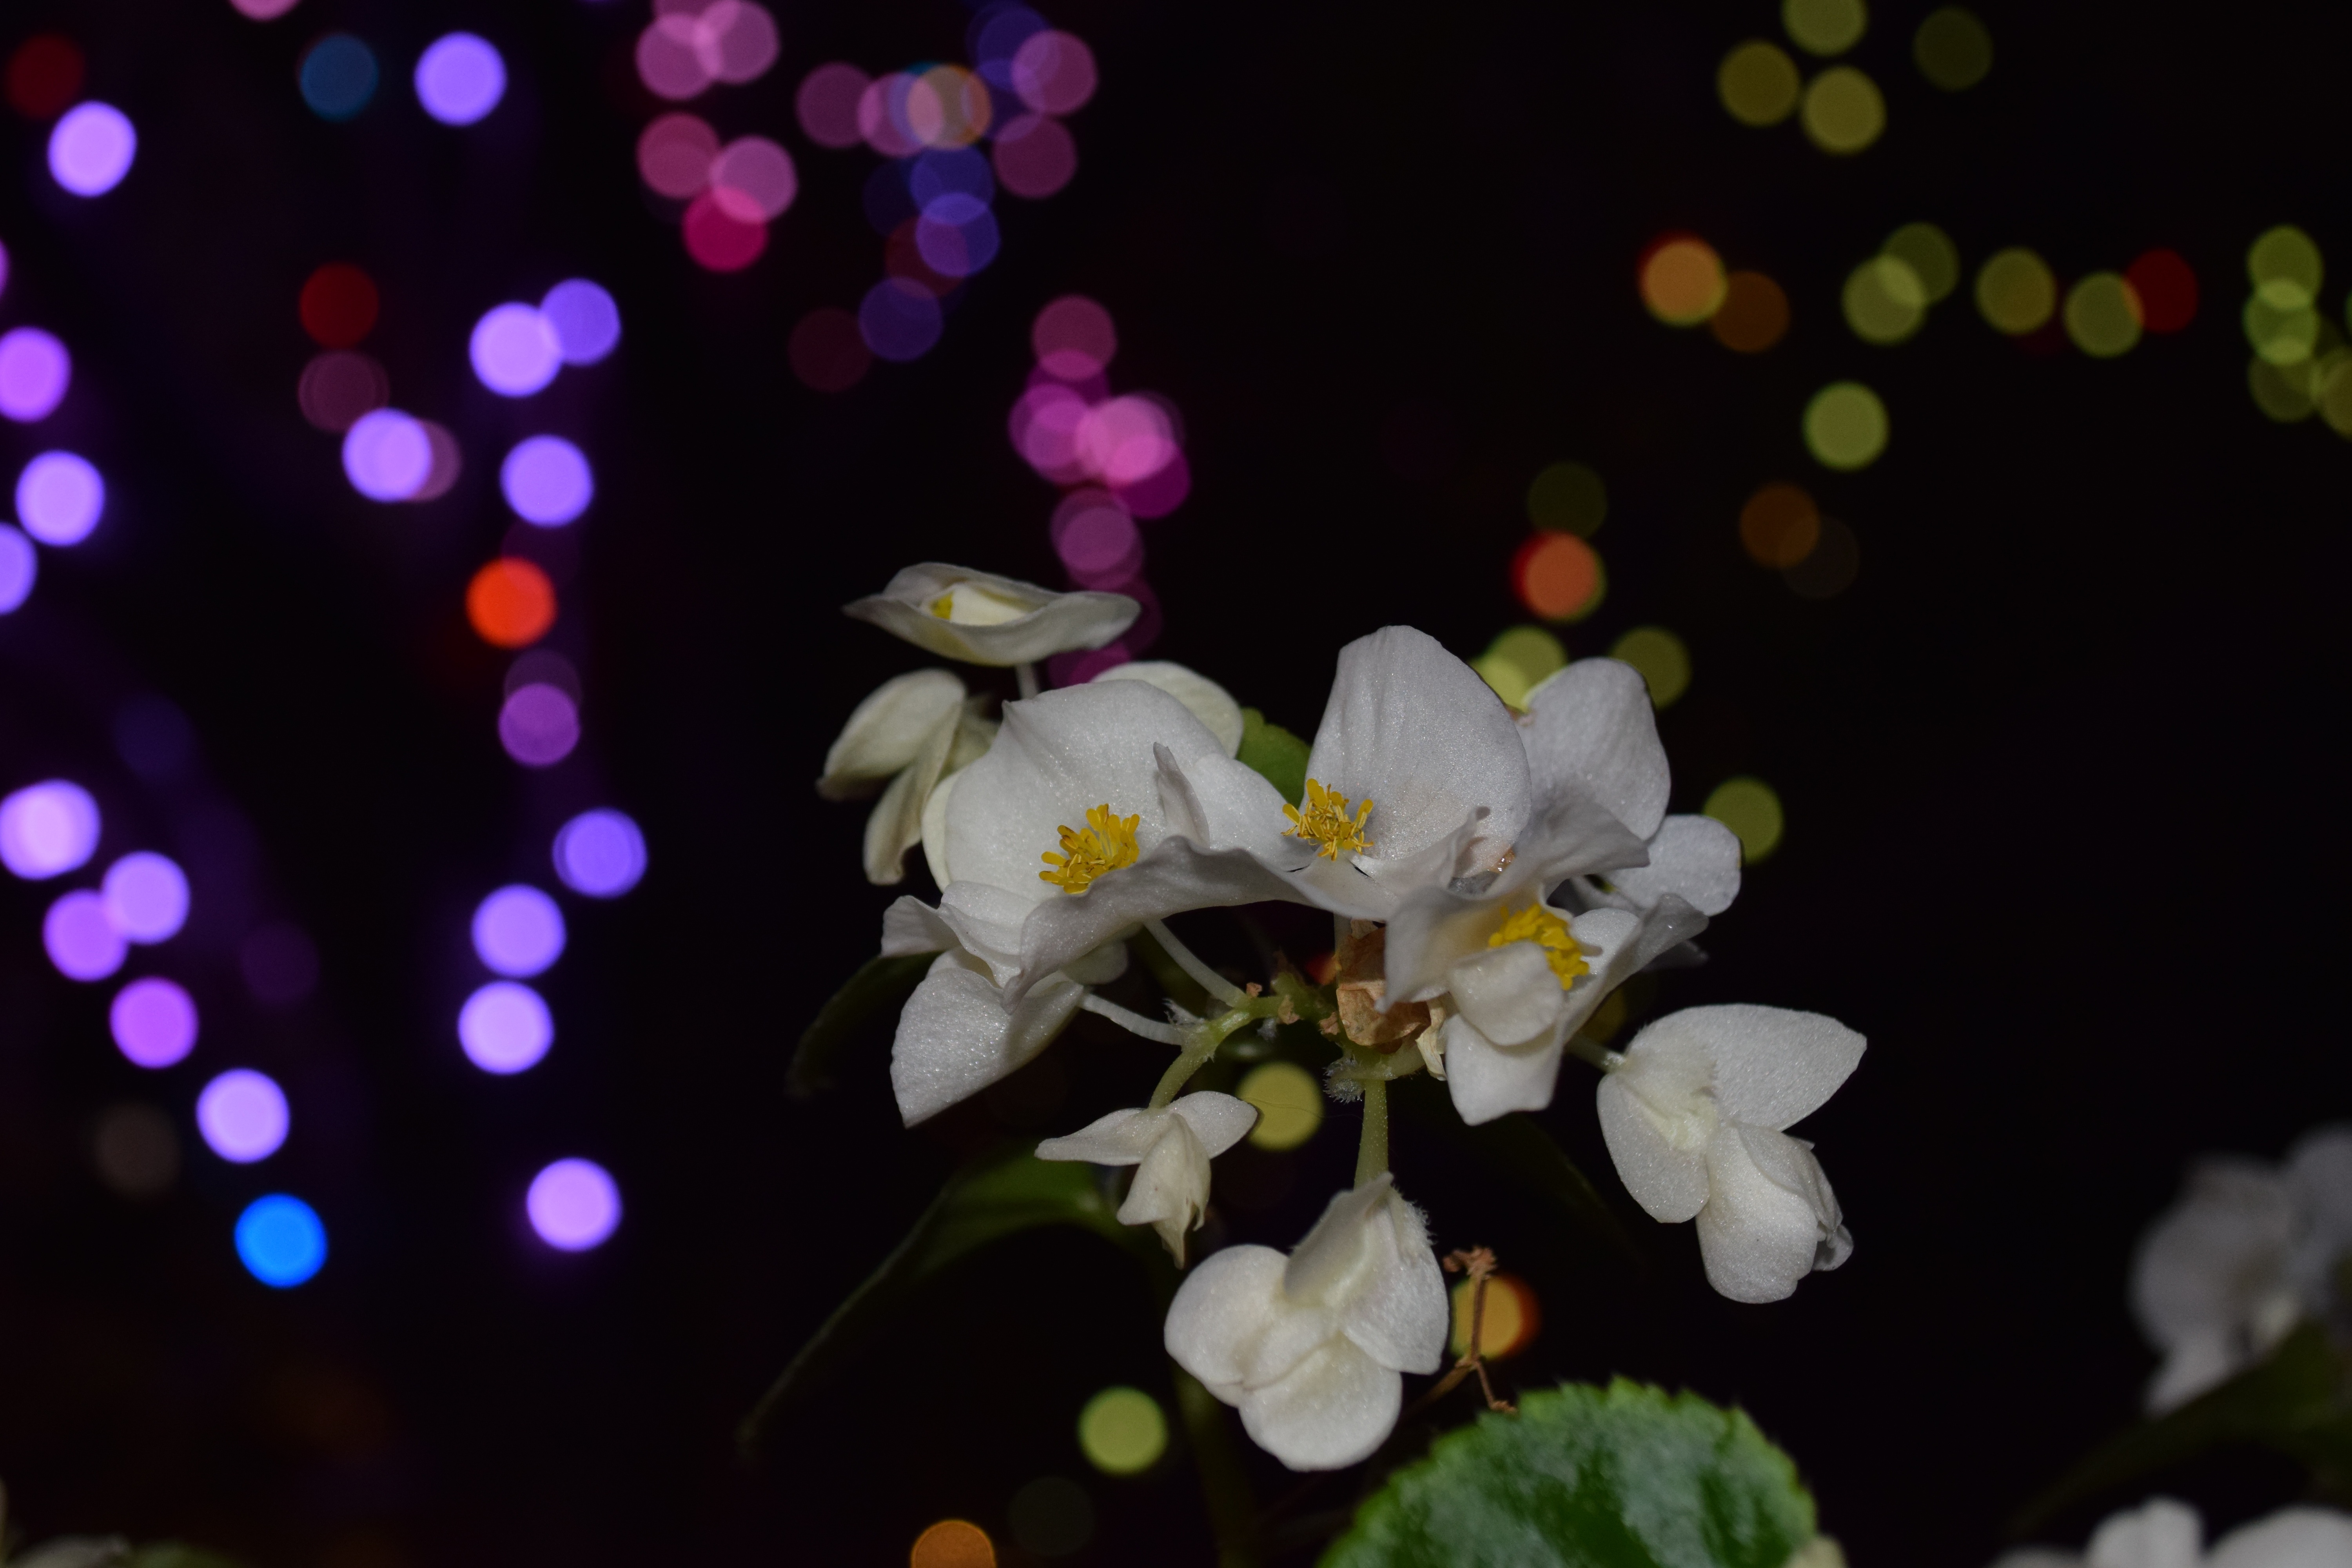
branch, blossom, plant, flower, petal, flora, macro photography, flowering plant, land plant